Fachan

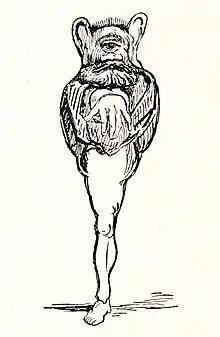
"Direach Ghlinn Eiti, or Fachan" as illustrated by J. F. Campbell

In Scottish folklore, the fachan (or fachin, fachen, Direach Ghlinn Eitidh or Dithreach (dwarf of Glen Etive)) is a monster or giant described by John Francis Campbell in "Popular Tales of the West Highlands" as having a single eye in the middle of its face, a single hand protruding from its chest instead of arms, and a single leg emerging from its central axis. It has a single tuft of hair on the top of its head, regarding which Campbell says "it were easier to take a mountain from the root than to bend that tuft." Campbell draws attention to the possible influence of creatures from Arabic tradition such as the Nesnas or Shikk, described as "half of a human being" and hopping about on one leg with great agility.